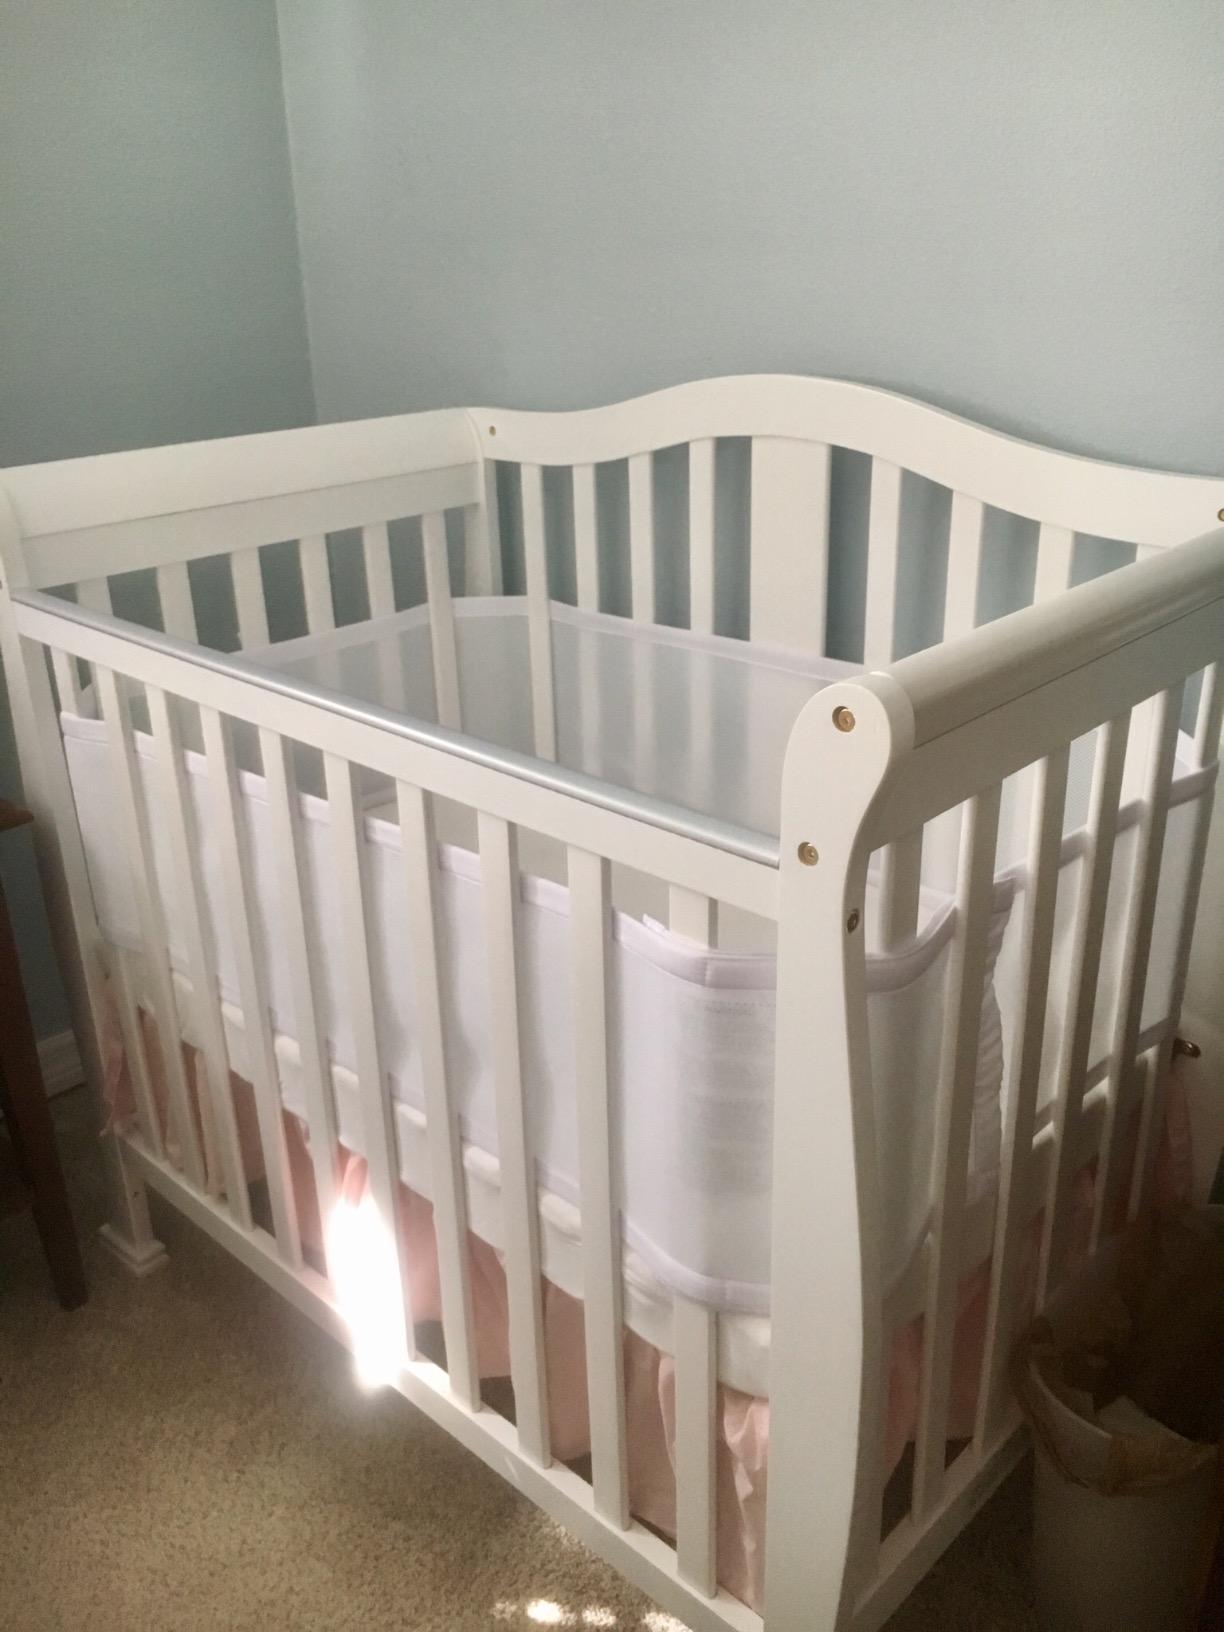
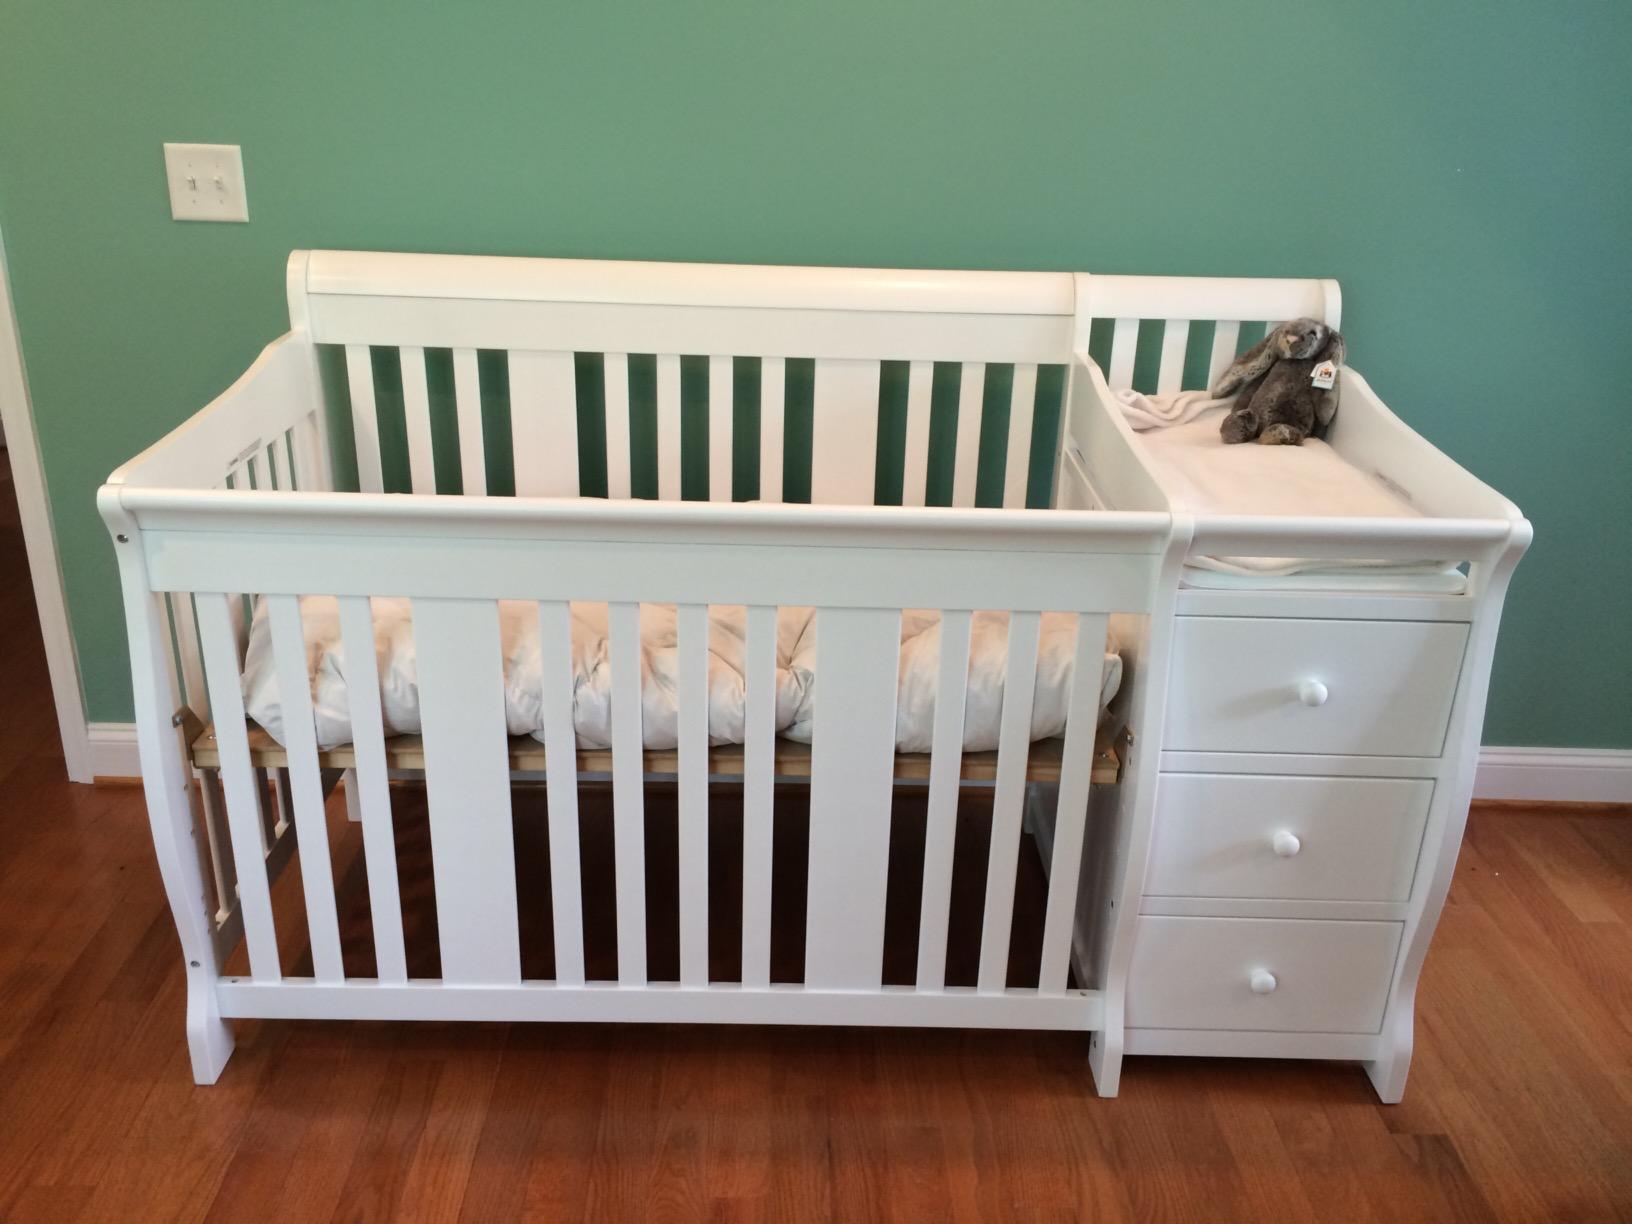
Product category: products_crib
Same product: no